Battle of Siegburg

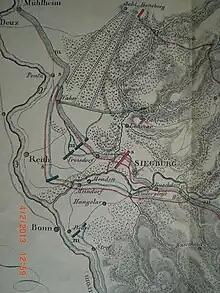
Detail of the 1796 map from "Grundsätze der Strategie" by Erzherzog Carl von Österreich

The Battle of Siegburg was the first engagement of the French offensive across the River Rhine - that offensive was to become the main campaign of 1796 during the War of the First Coalition. On 30 May 1796 "général de division" Jean-Baptiste Kléber crossed the river at Düsseldorf with the two divisions commanded by "général de division" Lefebvre and "général de division" Colaud. He then moved on Siegburg, where he won the battle on 1 June, thus enabling general Jean-Baptiste Jourdan to bring the bulk of his force across the Rhine at Neuwied.